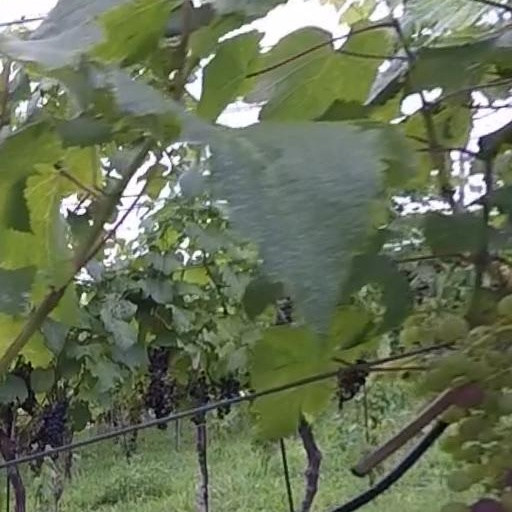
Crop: grape